1 South African Tank Regiment

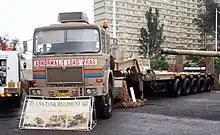
Tank transporter at SANDF Armed Forces Day 2017 in Durban

Due to a lack of funds for their primary armoured role and a shortage of regular infantry, the unit has recently been deployed in their secondary line infantry role on border patrol and external peacekeeping operations in central Africa. The C (or third) squadron was deployed from April to July 2004 along the Lesotho border and received praise from the Tactical headquarters, police and the farming community. Another squadron was deployed from December 2004 to March 2005. Several members of the unit have also been deployed to the Democratic Republic of Congo, DRC as part of the United Nations’ peacekeeping force MONUSCO and in Burundi as VIP protectors.